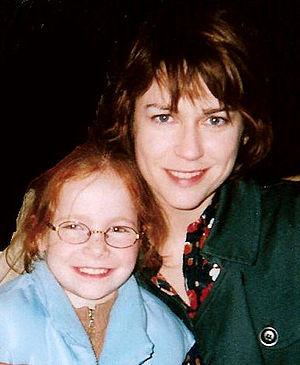
Photo de tournage du film La Petite Chartreuse à Grenoble(France): les actrices Bertille Noël-Bruneau et Marie-Josée Croze pendant la pause déjeuner d'une journée de tournage.
Marie-Josée Croze, née le 23 février 1970 à Montréal, est une actrice québécoise.
La Petite Chartreuse est un film français du réalisateur français Jean-Pierre Denis, sorti en 2005, adapté du roman homonyme de Pierre Péju.
Bertille Noël-Bruneau est une actrice française, née le 26 février 1996. Elle a joué deux rôles au cinéma durant son enfance, mais n'a pas poursuivi une carrière d'actrice par la suite.